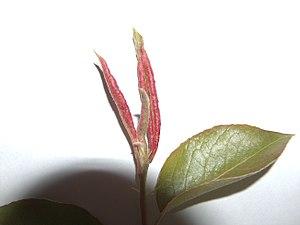
Dasineura pyri, la cécidomye des feuilles du poirier, est une espèce d'insectes diptères nématocères, de la famille des Cecidomyiidae dont la larve se développe dans les feuilles de poiriers.